Danish Expedition to Queen Louise Land

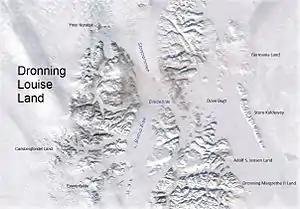
Queen Louise Land and neighbouring areas NASA picture.

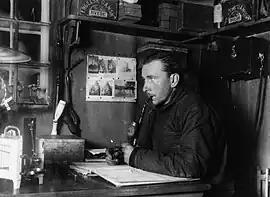
Alfred Wegener in the "Borg" station during the 1912-1913 winter.

The Danish Expedition to Queen Louise Land, also known as the Danish expedition to Queen Louise Land and straight through Greenland’s ice sheet, as well as Danish North Greenland Expedition, was an expedition to northeastern Greenland and across the Greenland ice sheet in 1912–1913. It was the first such venture that went across the broad central part of Greenland. The expedition was led by Johan Peter Koch (1870–1928). Its purpose was to study the vast ice sheet, making glaciological and meteorological observations. Instead of sled dogs, sixteen Icelandic ponies were chosen for transporting 20 tons of materials, including of compressed hay to feed the ponies.